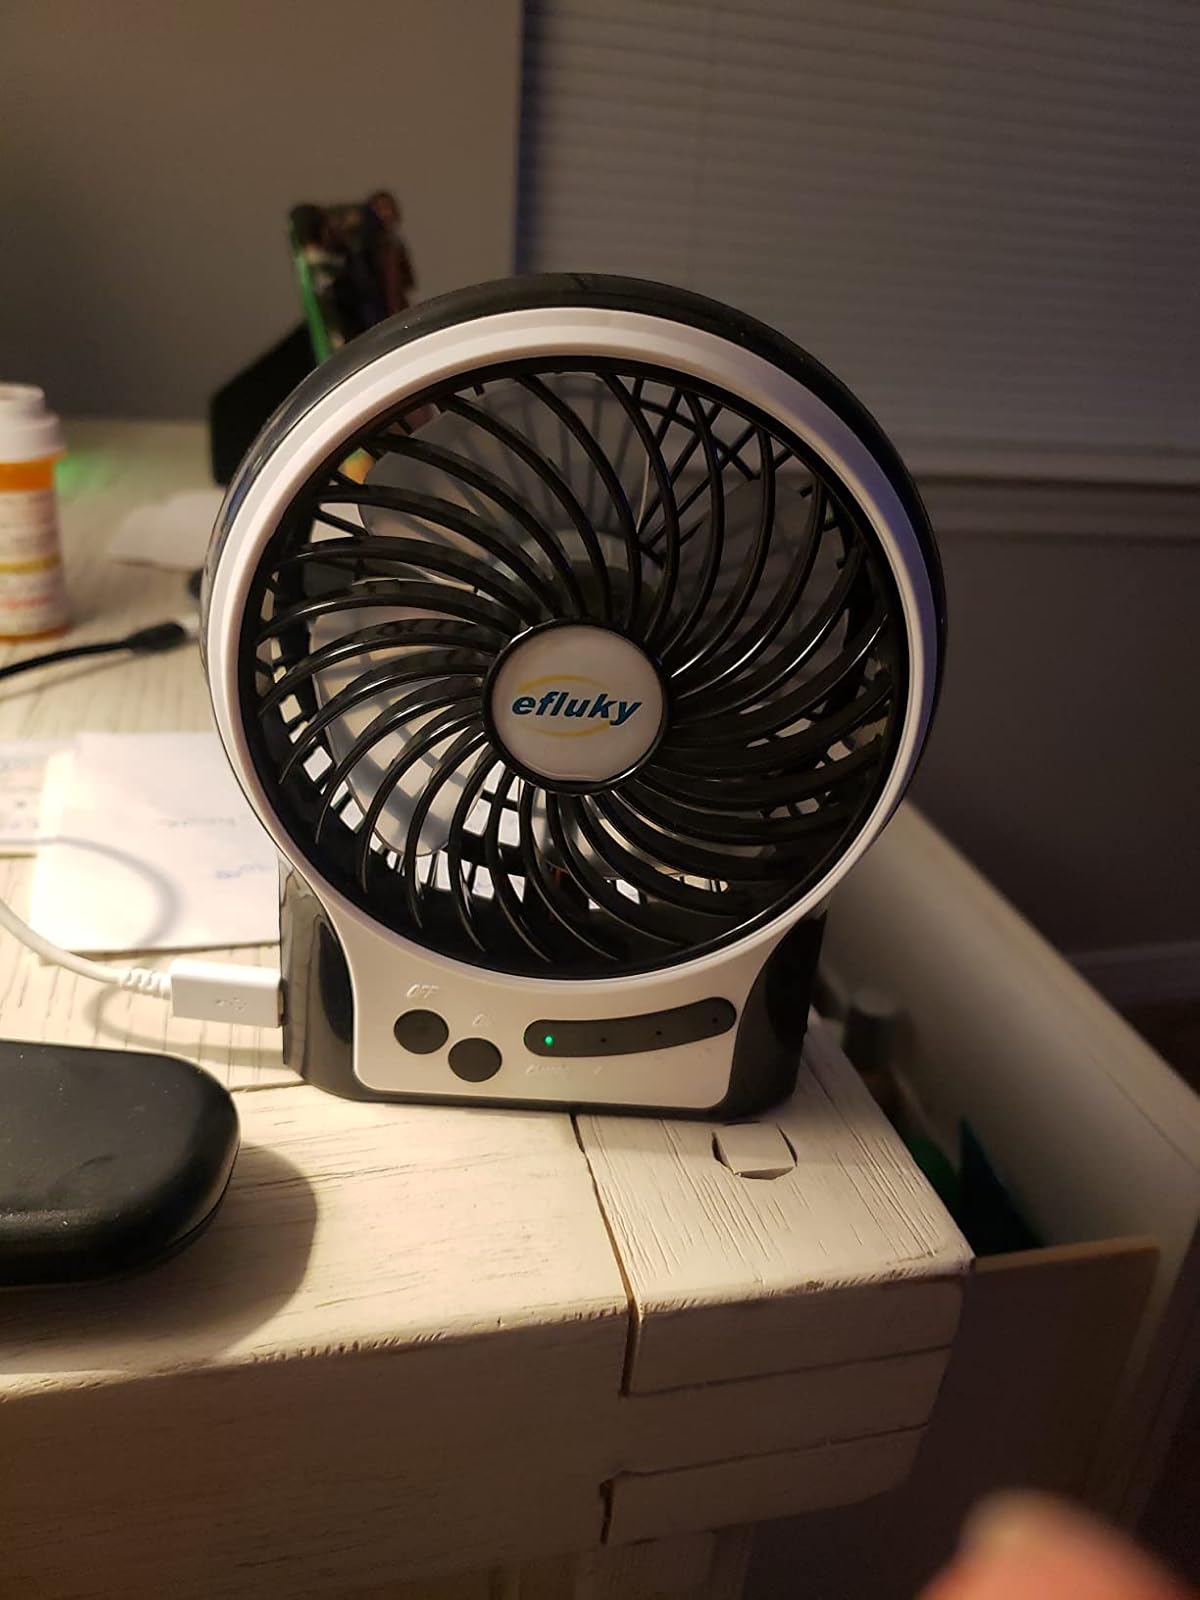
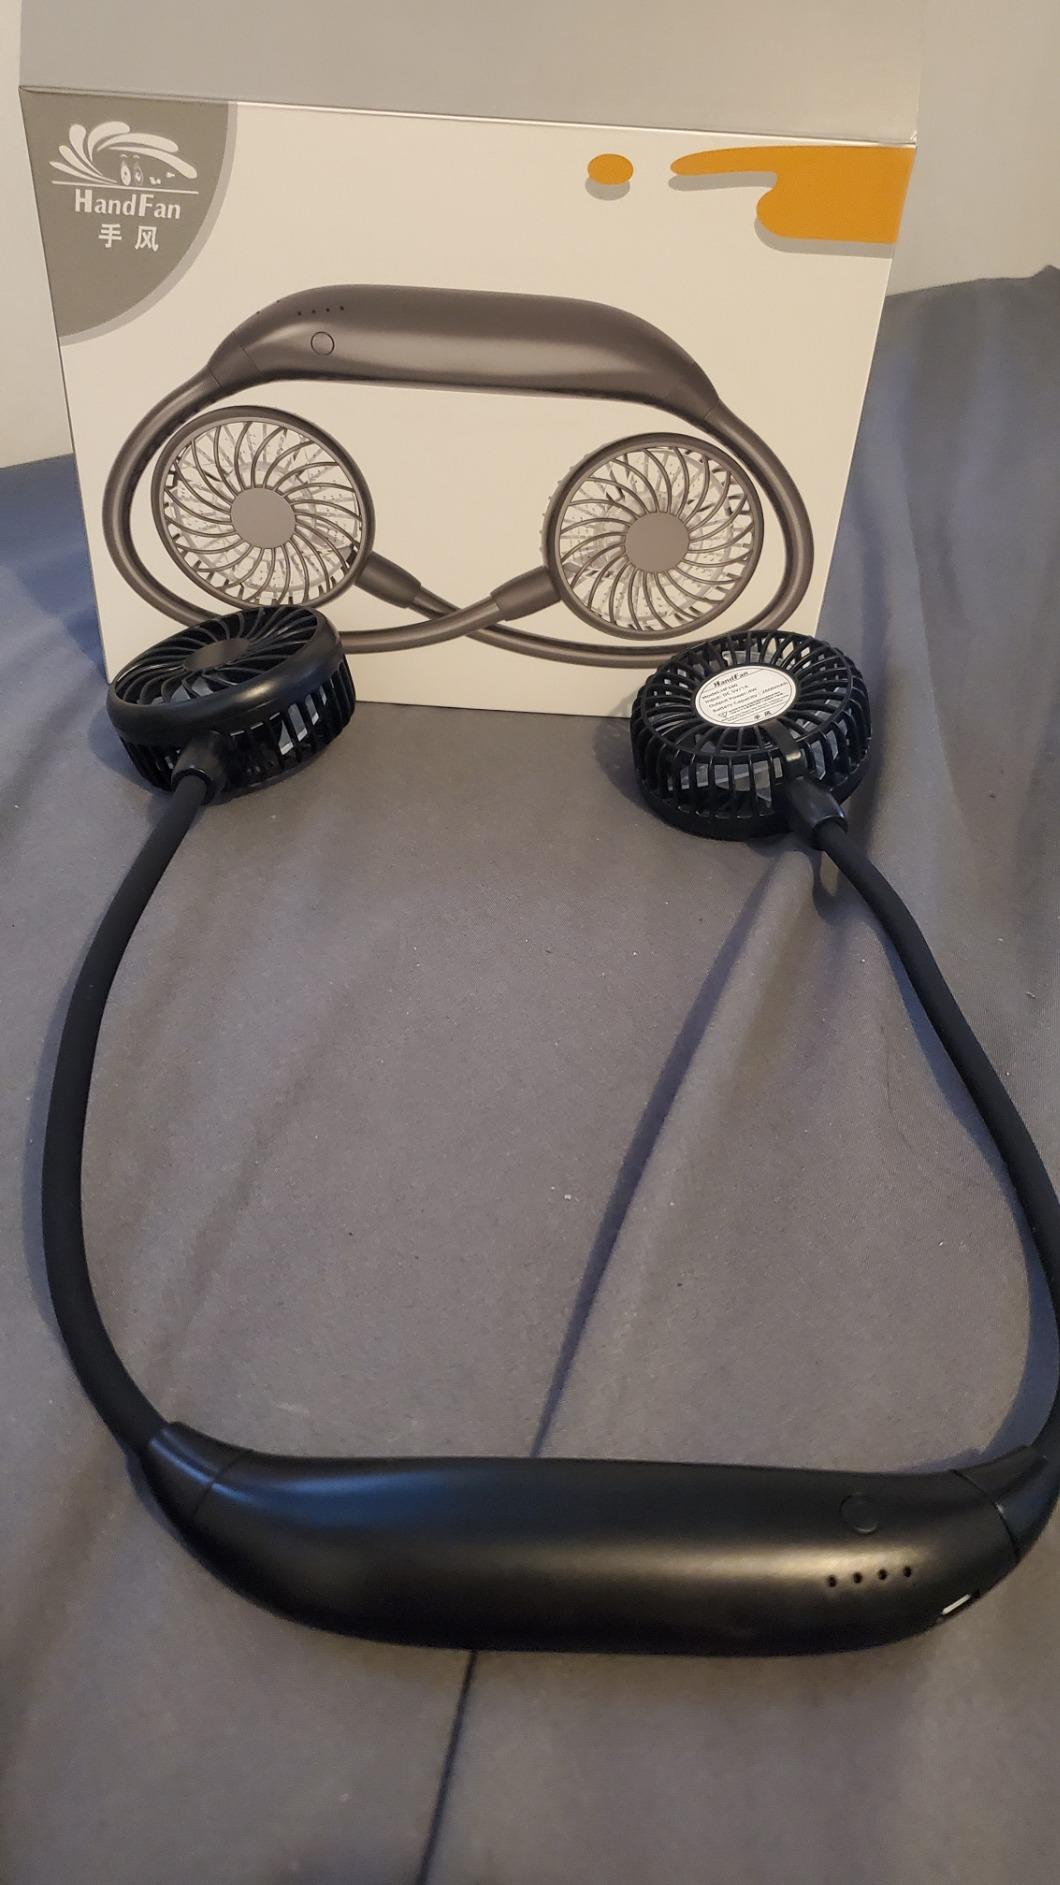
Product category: fan
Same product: no